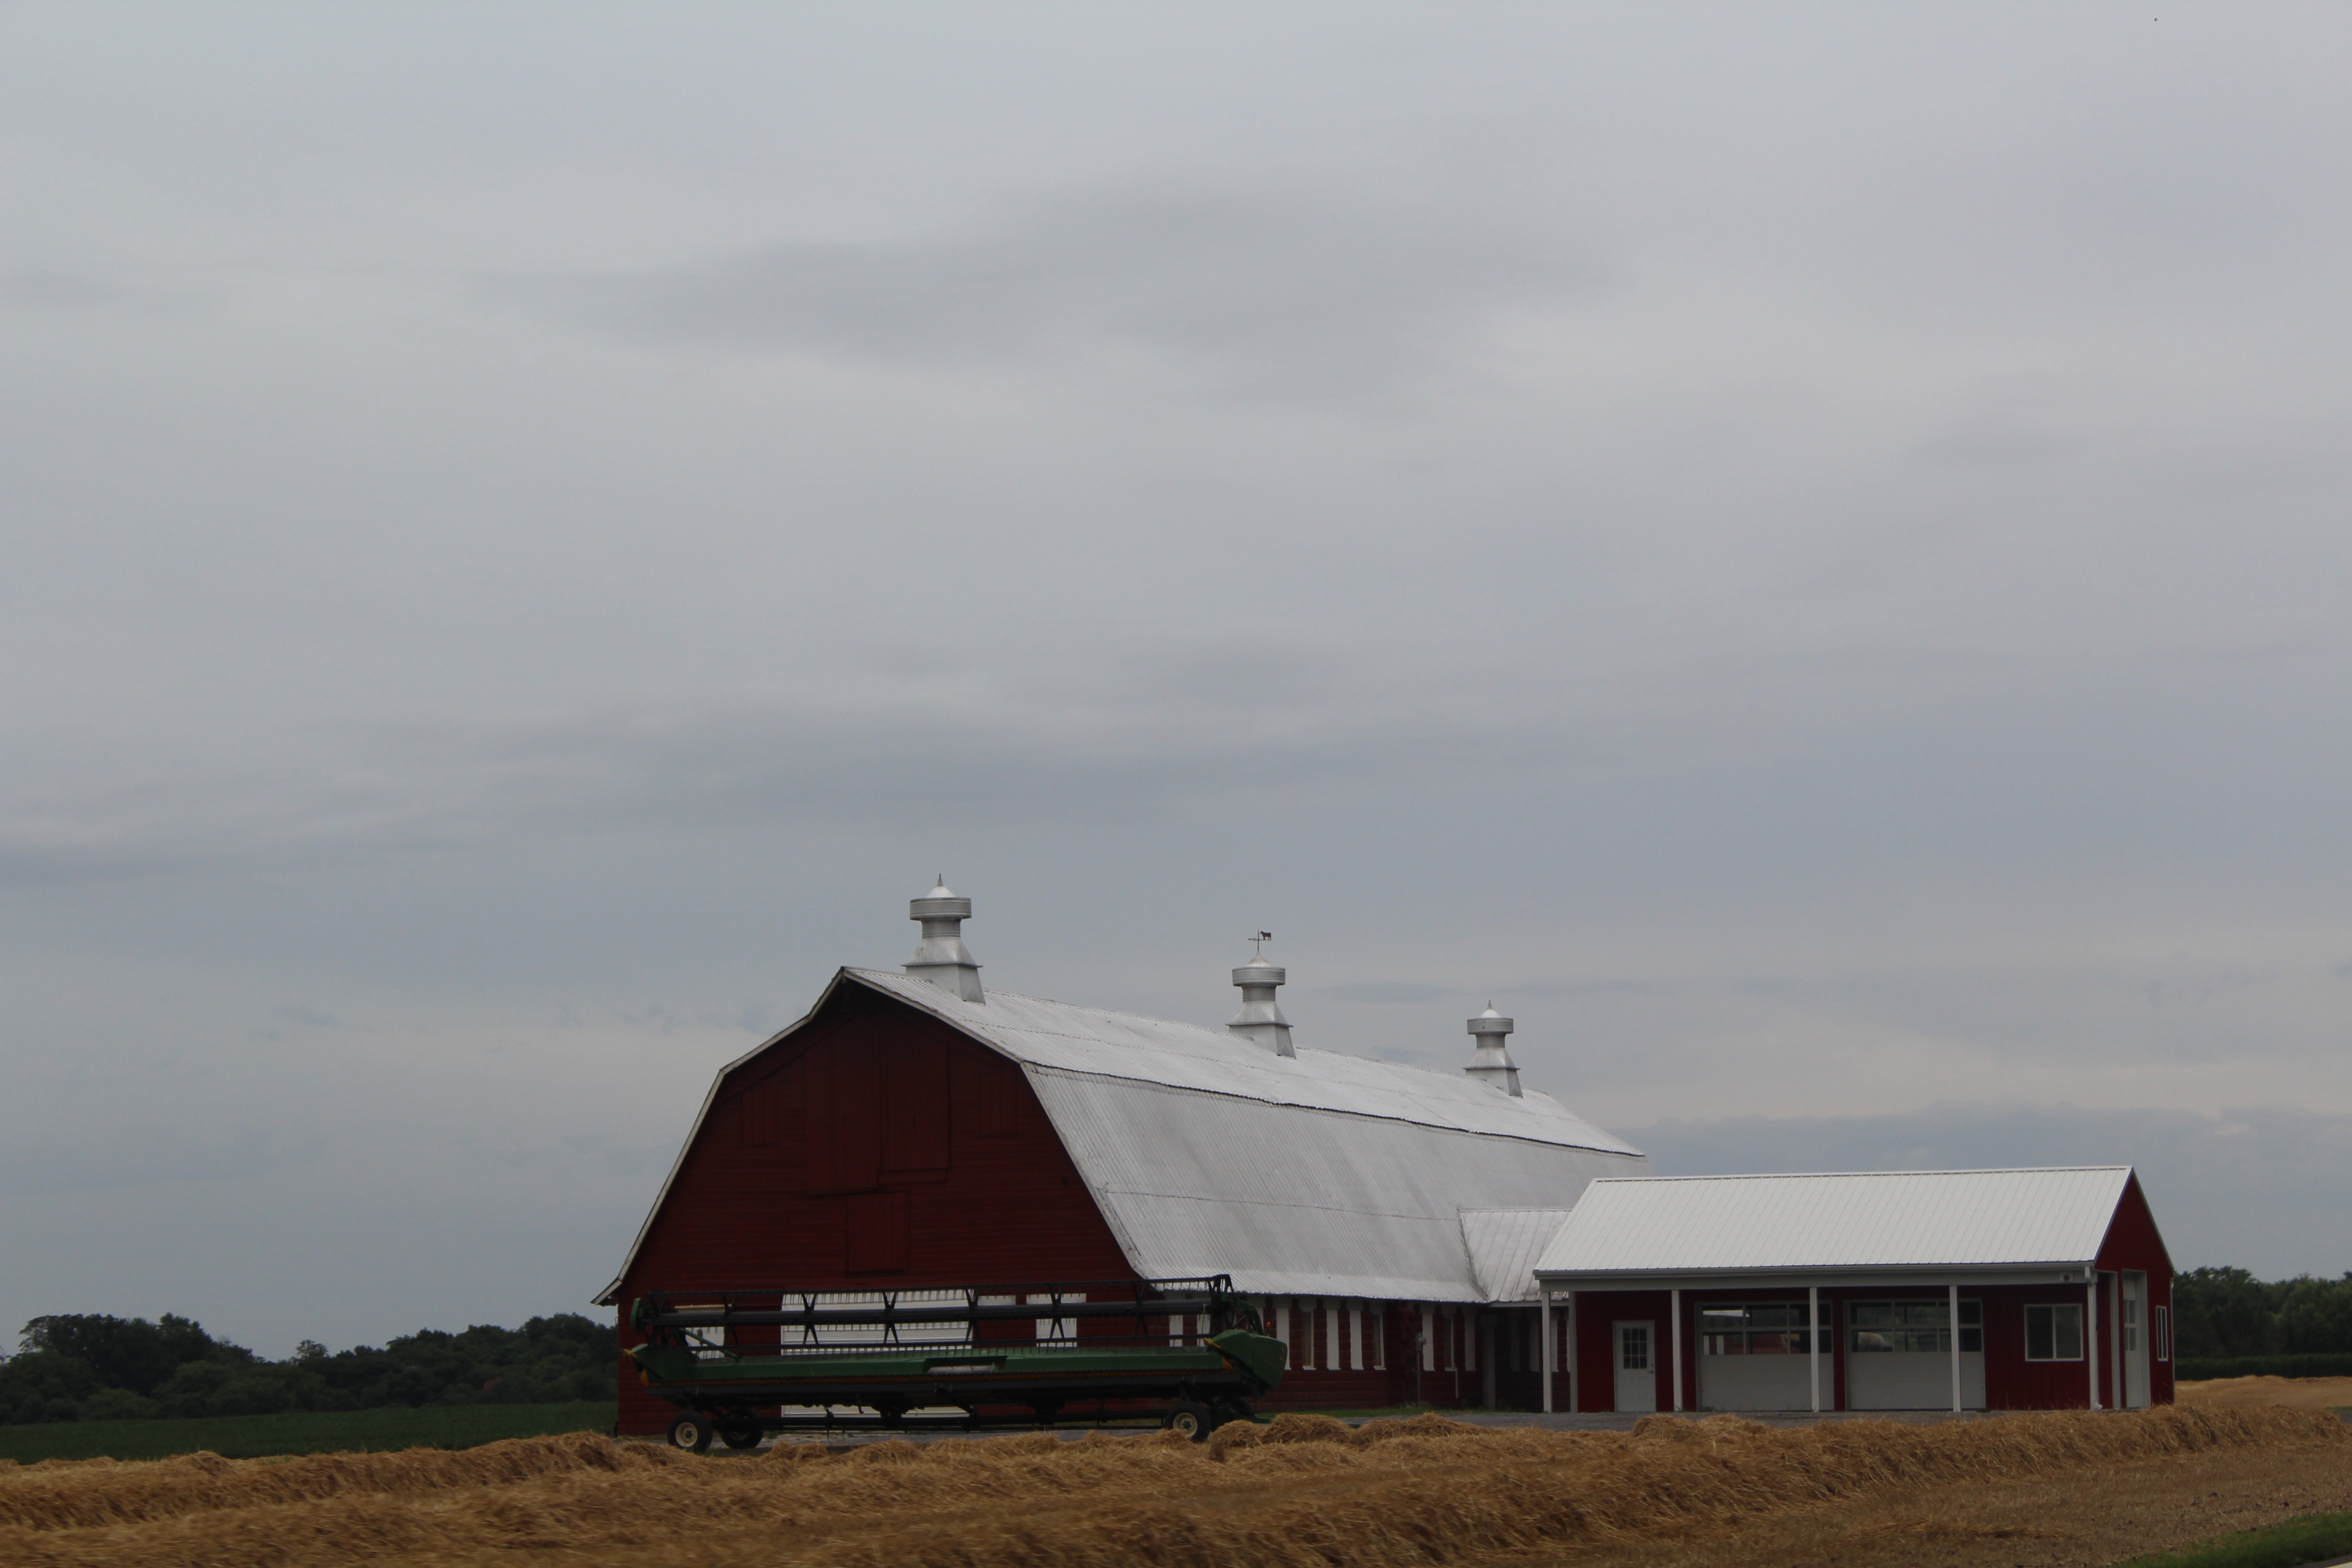
sea, field, farm, wind, vehicle, ecosystem, rural area